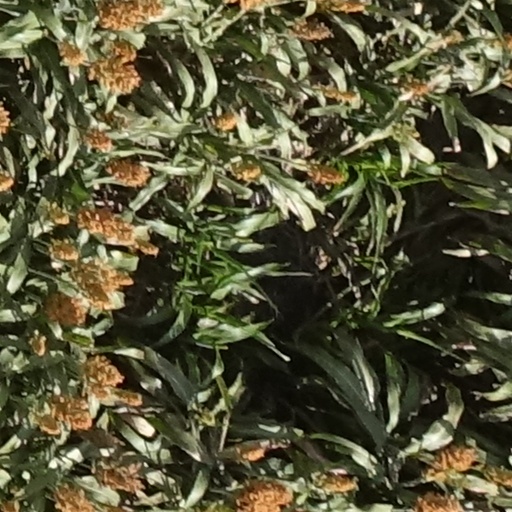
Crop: sorghum